Scott Gorham

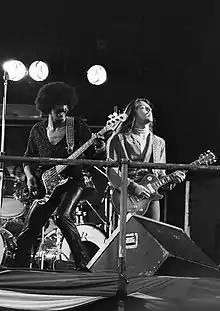
L to R: Phil Lynott with Gorham in a 1978 performance with Thin Lizzy at Pinkpop Festival, The Netherlands

Upon joining Thin Lizzy, Gorham took on a songwriting role as well as that of a guitarist. "She Knows", the opening track of his first album with the band, "Nightlife", began a long songwriting partnership with Lynott. They co-wrote two songs for Gorham's next album with the band, "Fighting", and Gorham contributed one of his own, "Ballad of a Hard Man". This was to be the only Thin Lizzy song that was credited solely to Gorham. He also co-wrote "Warriors" and "Emerald" on "Jailbreak", Lizzy's breakthrough album. Gorham's role in the band remained consistent until the recording of 1977's "Bad Reputation" album, for which Brian Robertson was largely absent. Gorham played all the lead guitar parts for the majority of the songs, including the hit single "Dancing in the Moonlight (It's Caught Me in Its Spotlight)", though he convinced Lynott to bring back Robertson and have him record the solos for the songs "Killer Without a Cause" and "Opium Trail".